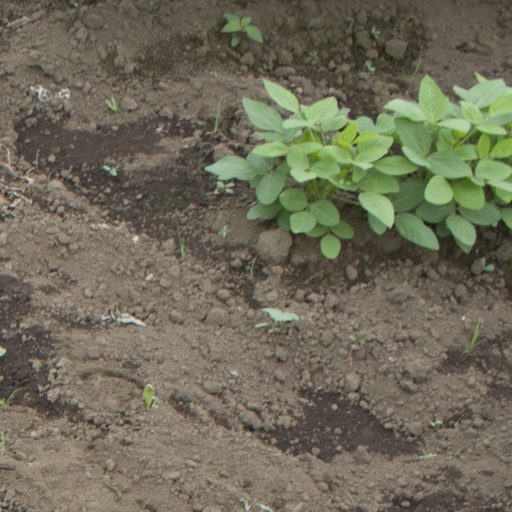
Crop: soybean